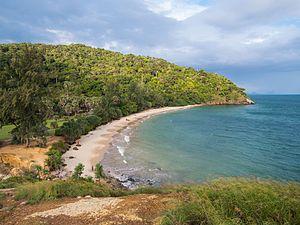
Une île inhabitée ou île déserte est une île qui ne compte aucune population humaine permanente.